Emmanuel Emenike

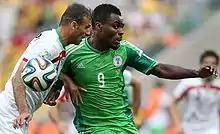
Emenike "(right)" playing for Nigeria against Iran at the 2014 FIFA World Cup

Emenike was called up to the Nigeria national team for a friendly against Sierra Leone. He was called up to Nigeria's 23-man squad for the Africa Cup of Nations. On 21 January 2013, he scored in Nigeria's opening AFCON match against Burkina Faso in a 1–1 draw. He also scored the first goal in the quarter-final match between Nigeria and Côte d'Ivoire which Nigeria won 2–1. On 3 February, Emenike scored a 30-yard free kick giving his country a 2–1 win over Côte d'Ivoire in the African Cup of Nations.